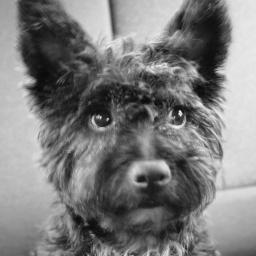
A person in a dog suit.